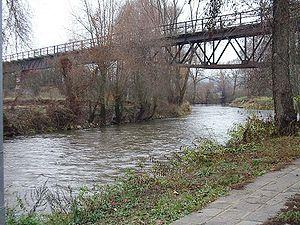
La Rednitz est une rivière de Bavière, en Allemagne, et un affluent de la Regnitz, donc un sous-affluent du Rhin par le Main.